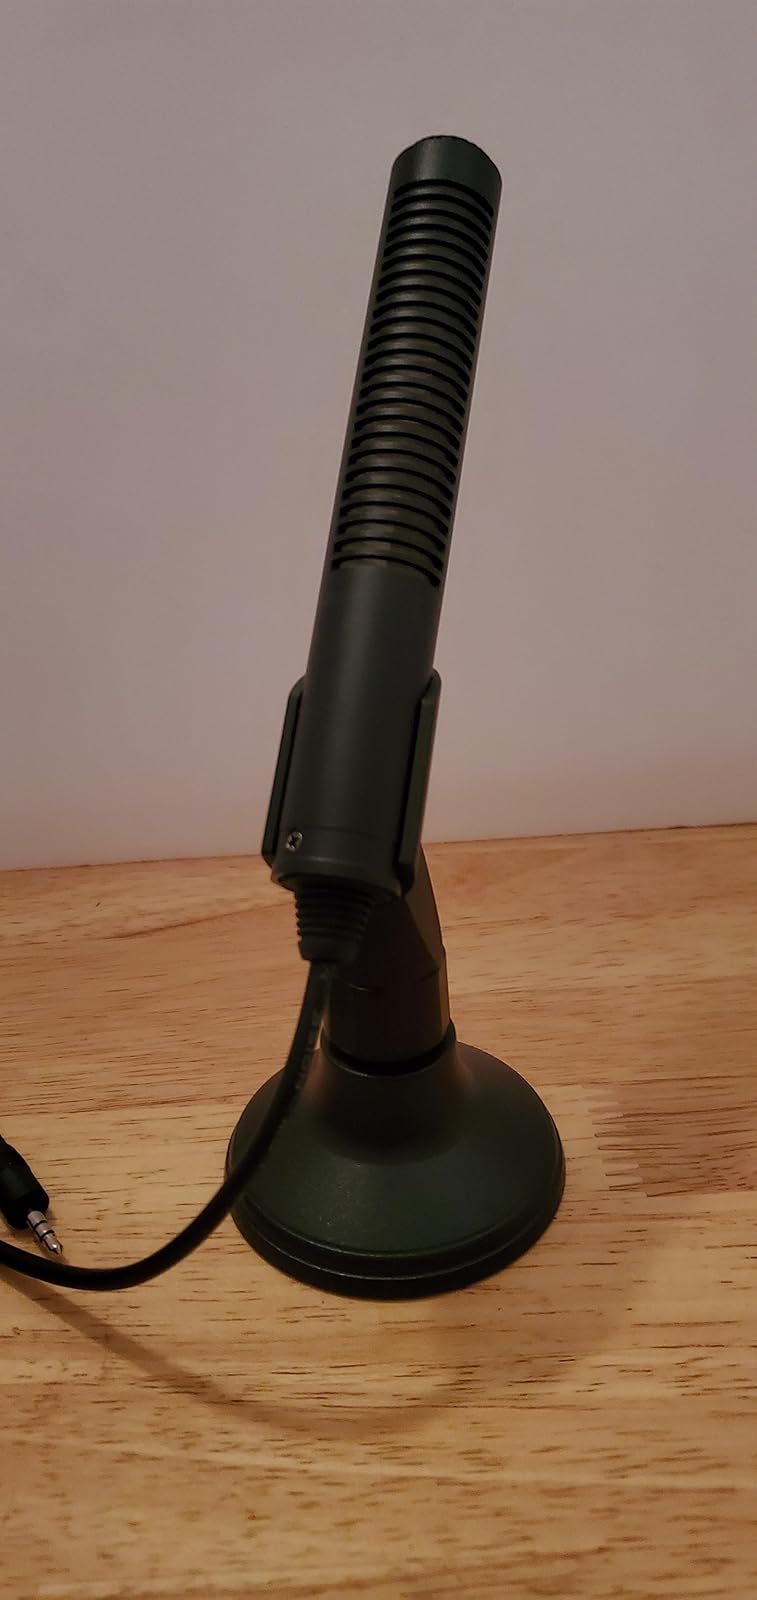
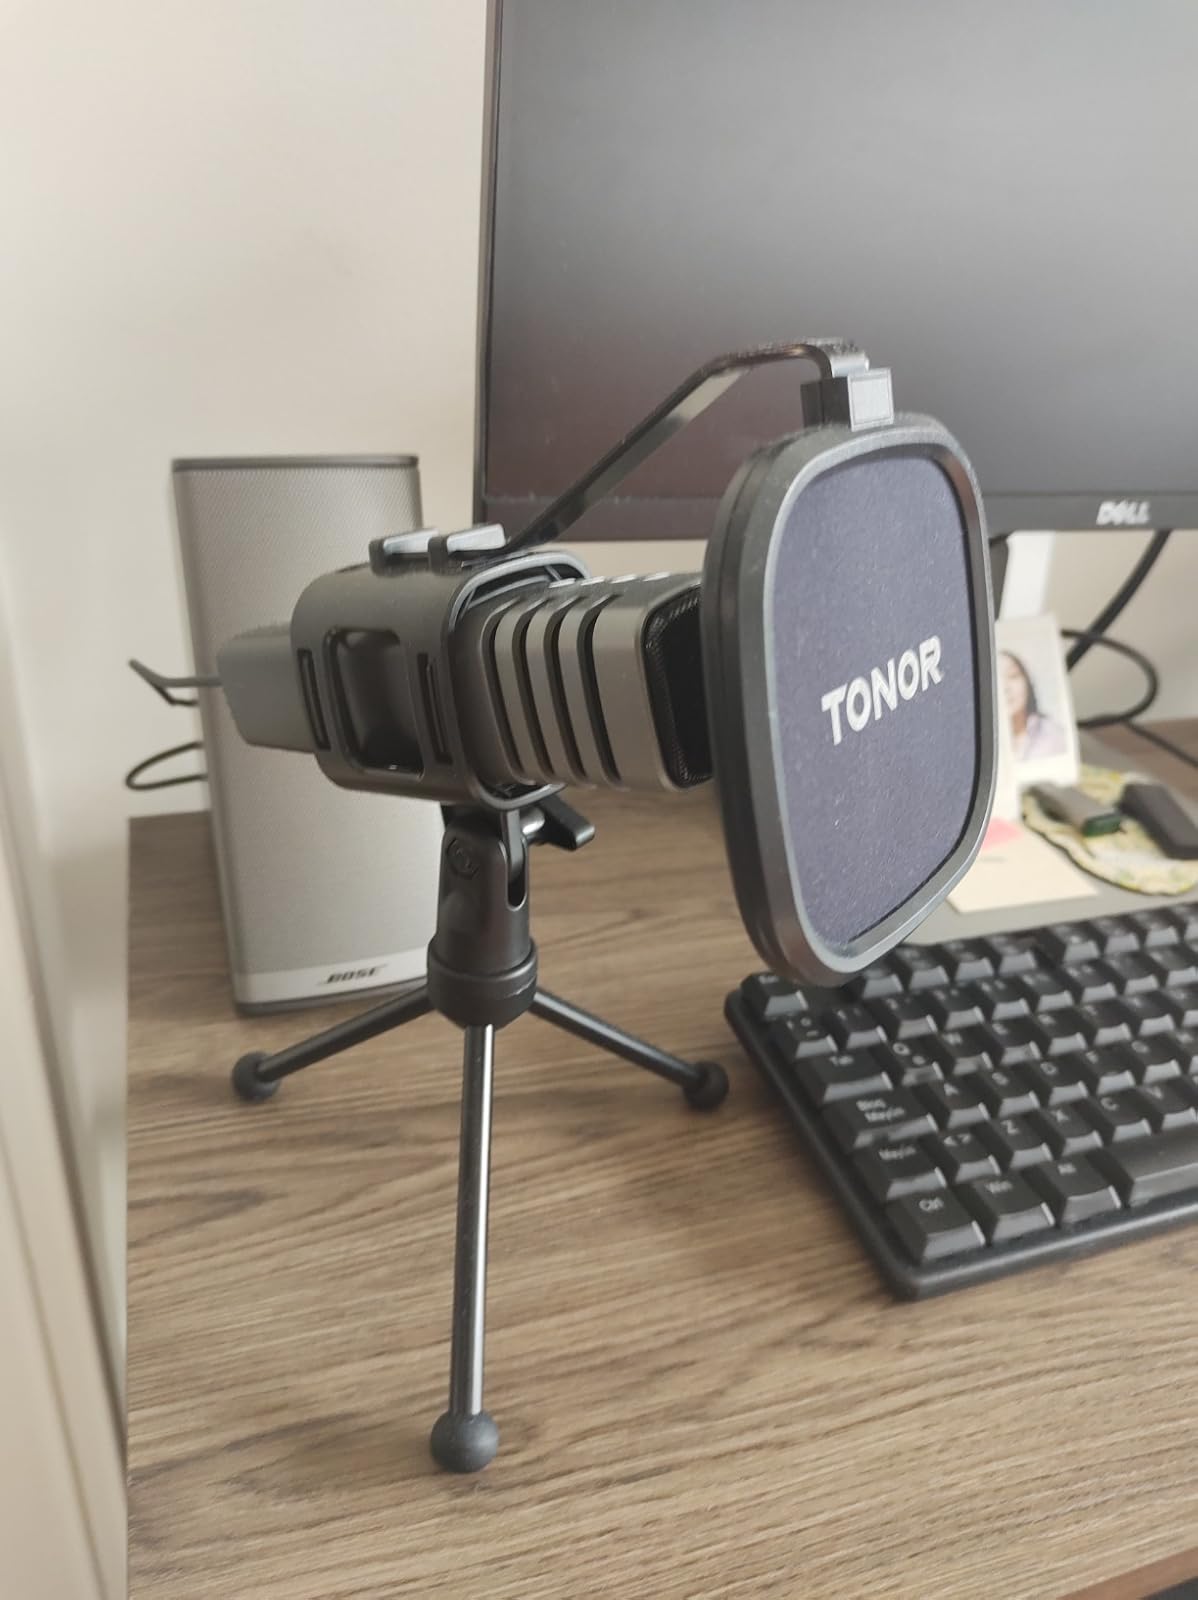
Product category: microphone
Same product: no